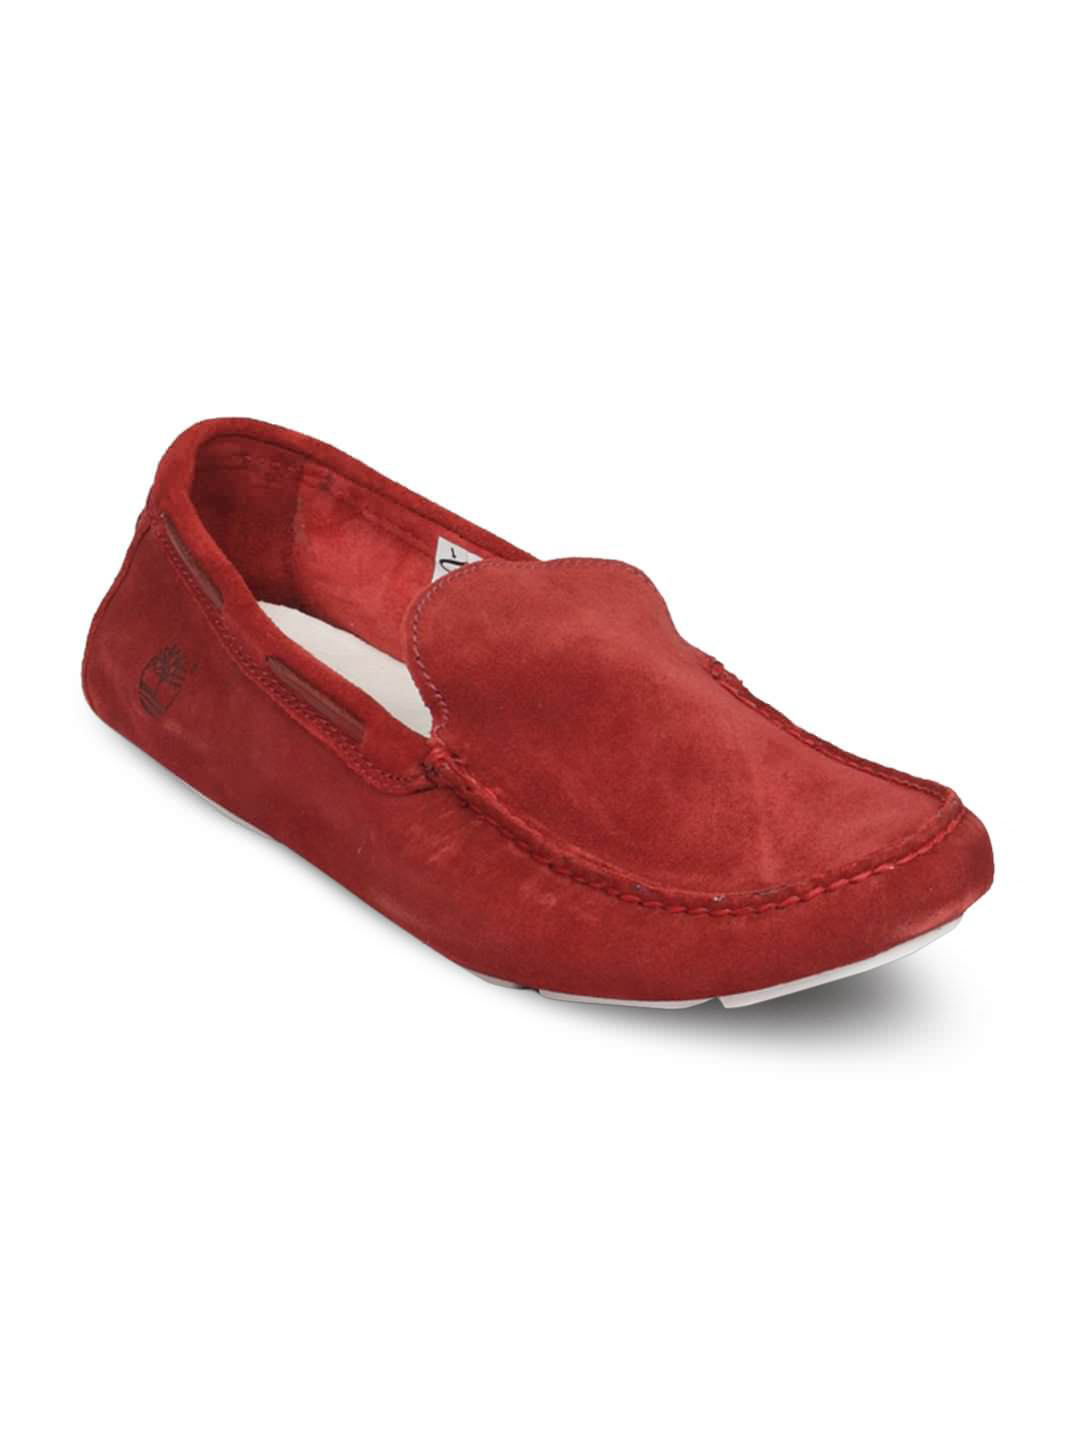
Timberland Men Driver Venetian Red Shoe
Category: Footwear / Shoes / Casual Shoes
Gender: Men
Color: Red
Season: Fall 2012
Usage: Casual